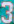
Number: 3